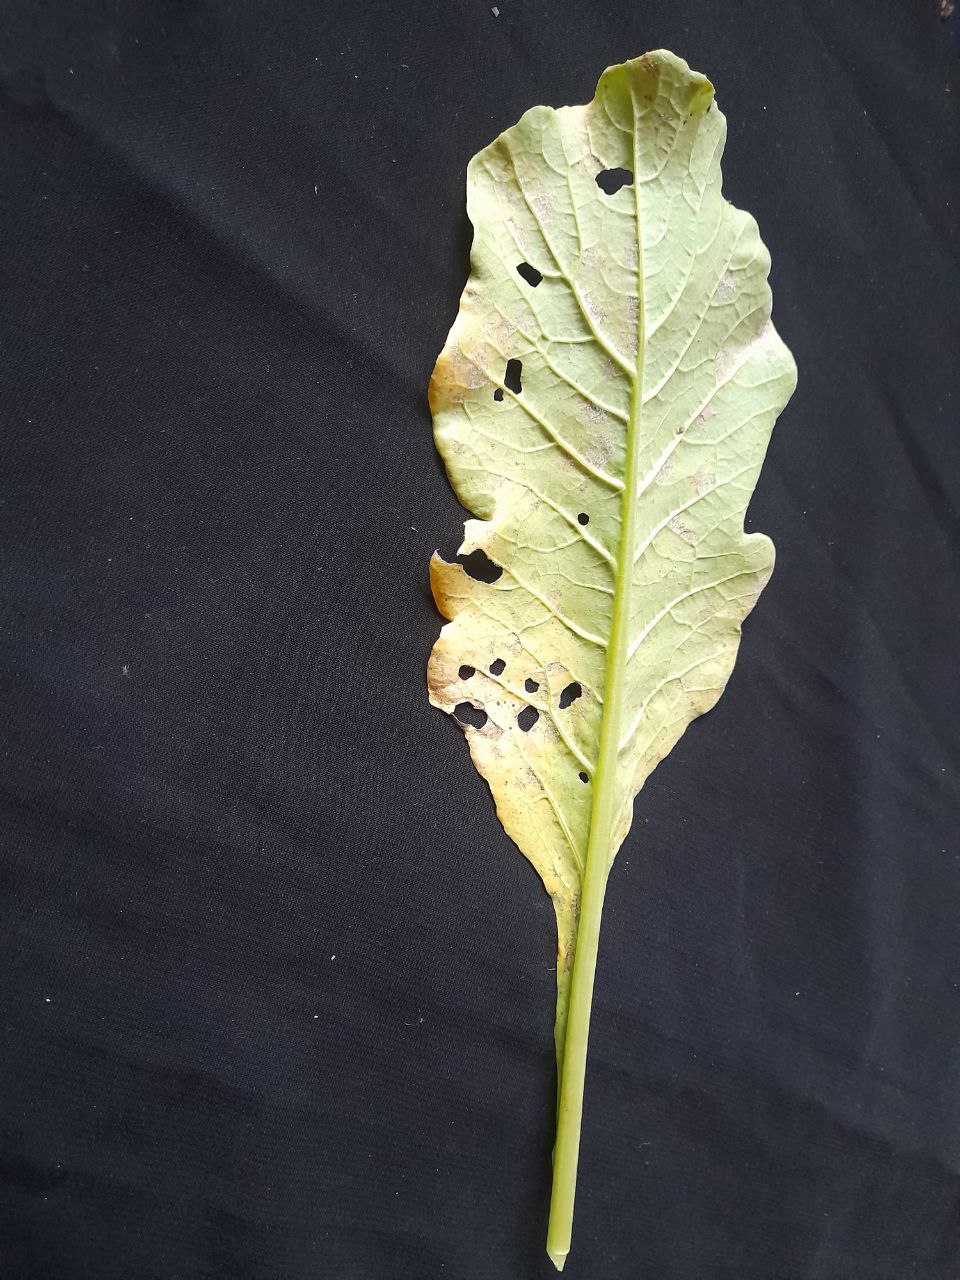
Label: flea beetle